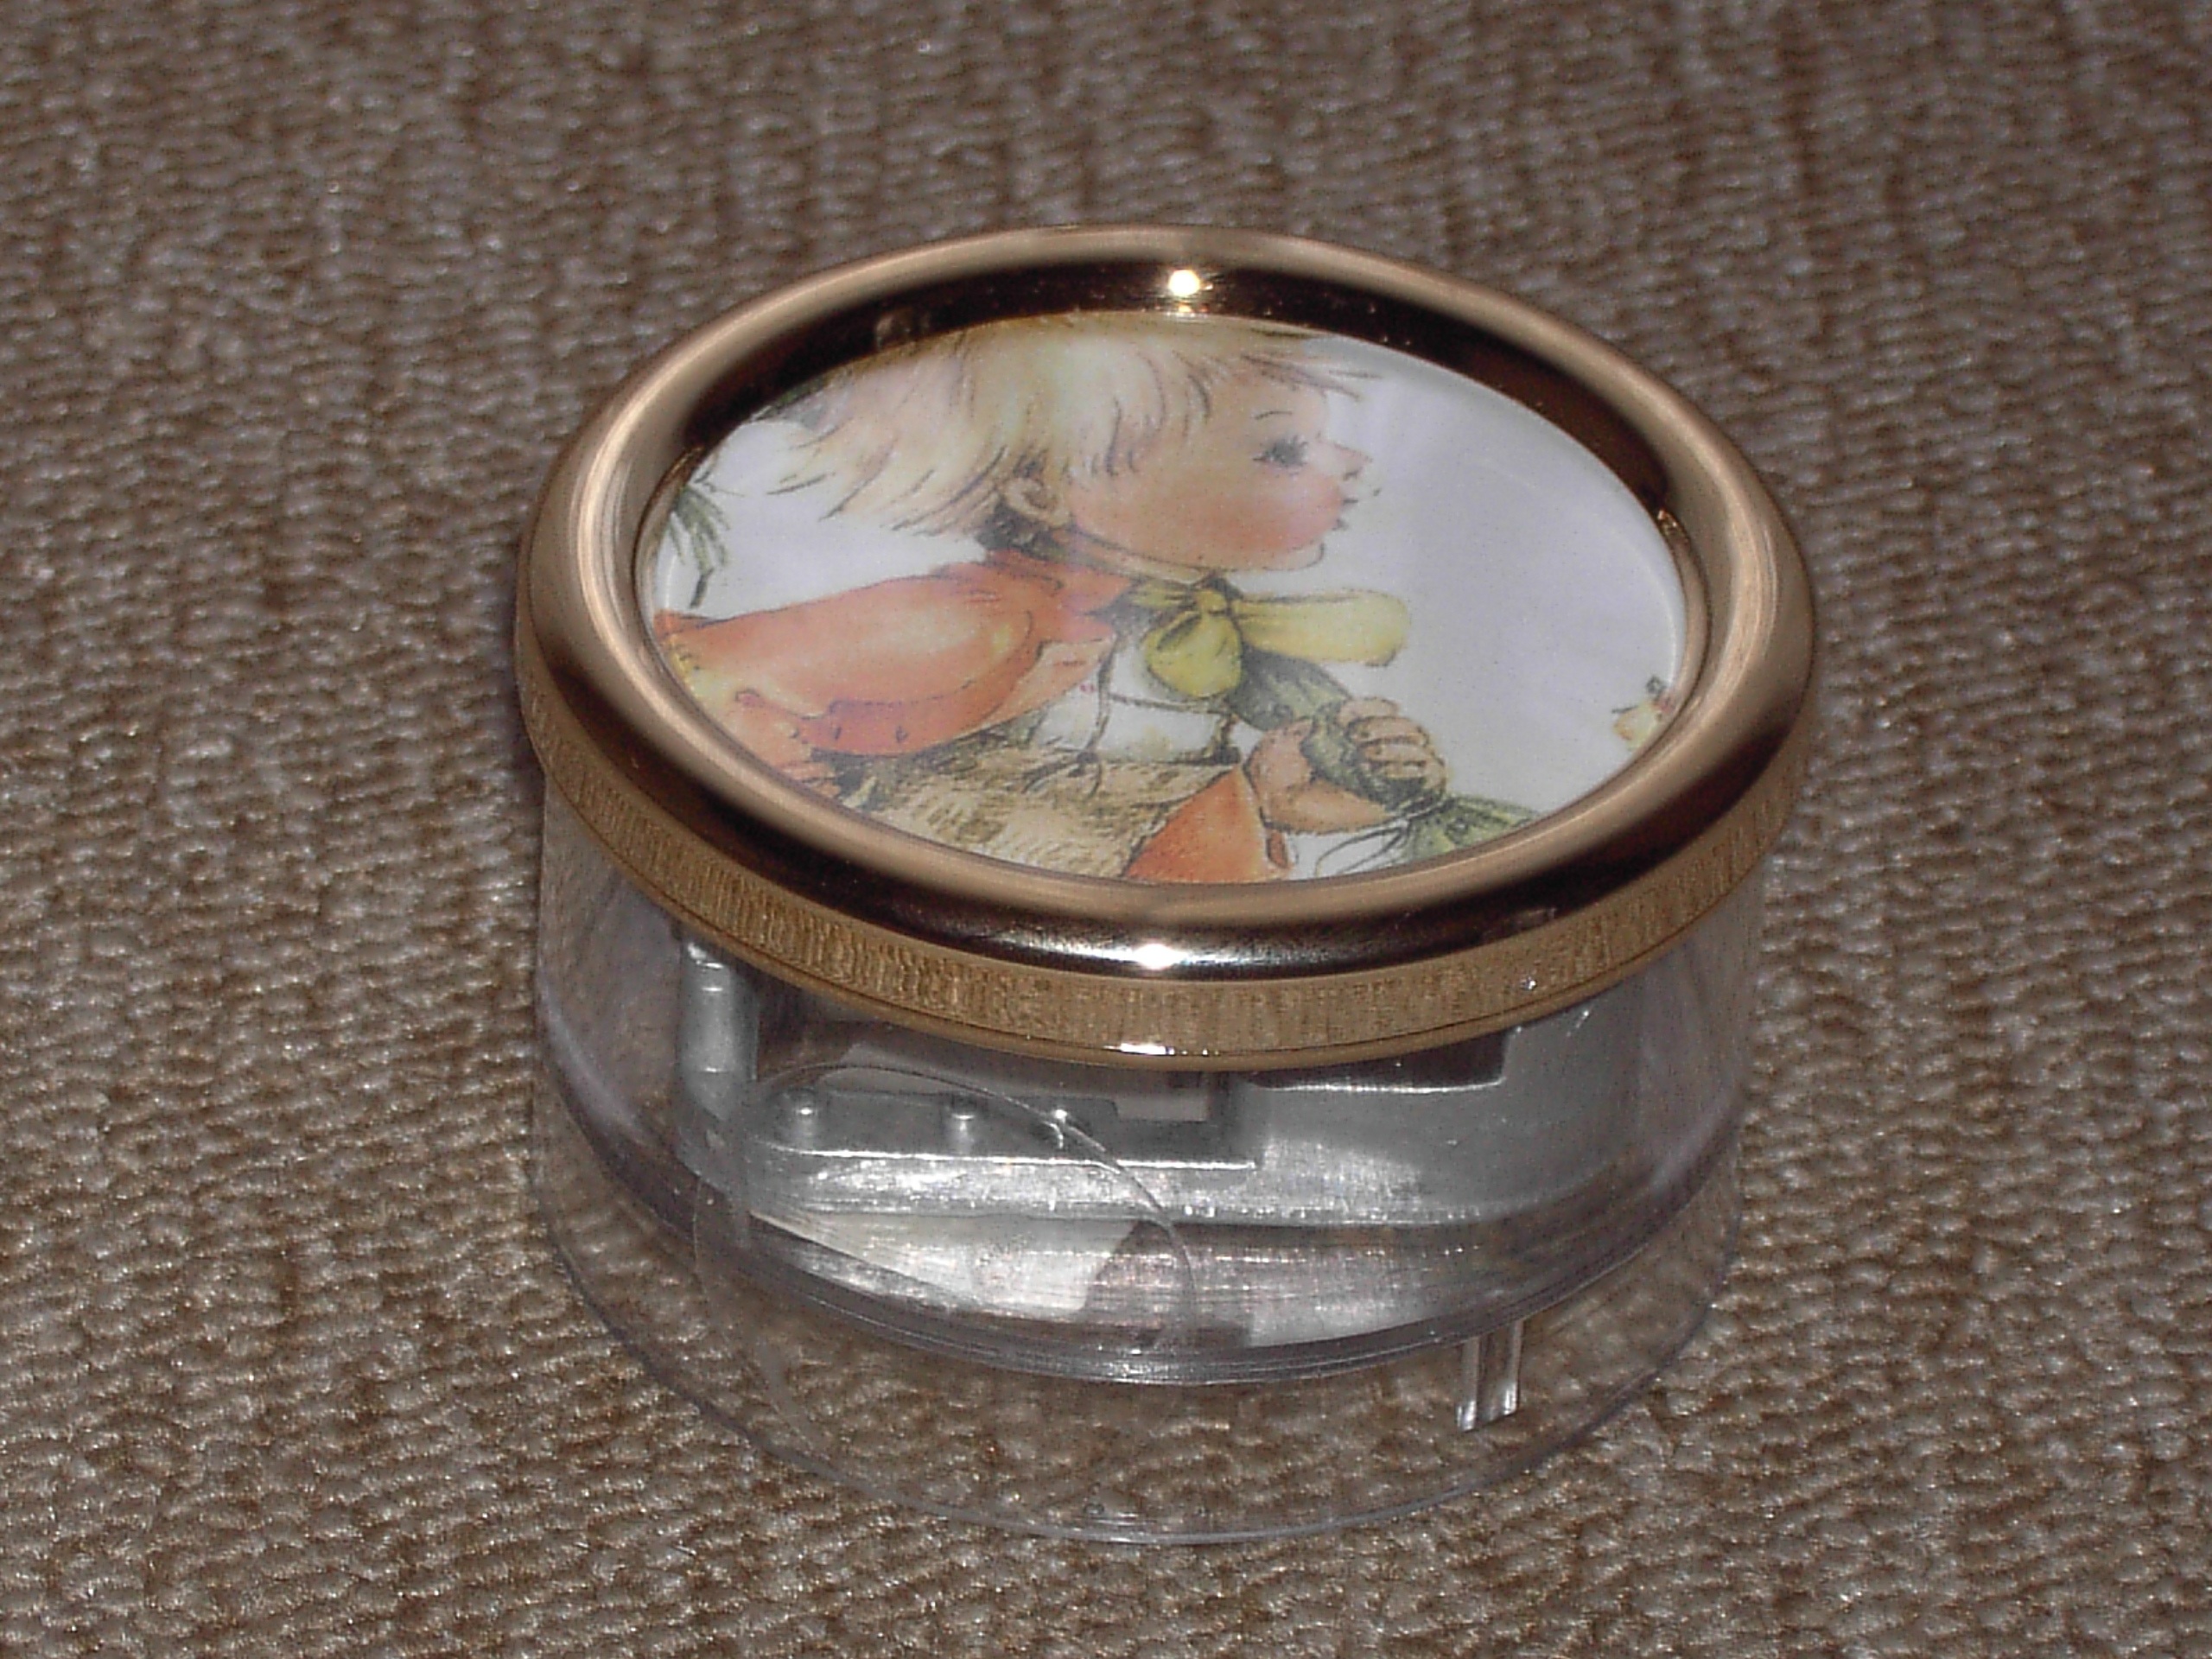
hand, music, play, child, musical instrument, jewellery, children, silver, eye, toys, sound, organ, mineral, locket, fashion accessory, spieiluhr